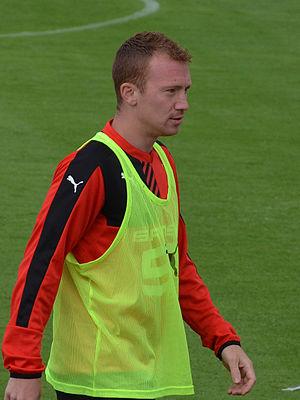
Photographie prise lors du match opposant le Stade rennais au Havre AC en amical au stade Paul-Audrin de Dinard le 8 juillet 2015. Ici, Christian Brüls.
Christian Brüls, né le 30 septembre 1988 à Malmedy, est un footballeur belge qui évolue au poste de milieu de terrain offensif au Paphos FC.